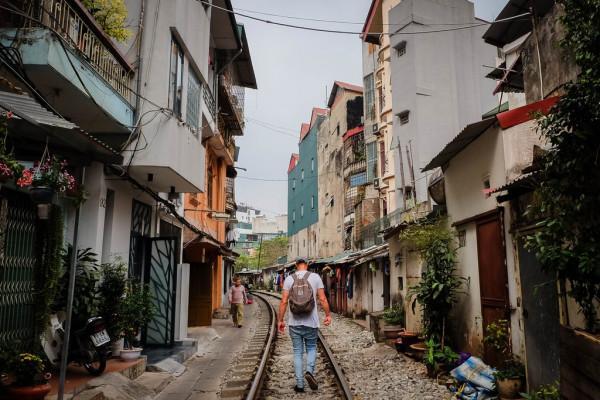
người đàn ông đi trên đường ray mặc áo màu trắng